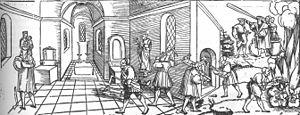
L’iconoclasme est, au sens strict, la destruction délibérée d'images, c'est-à-dire de représentations religieuses de type figuratif et généralement pour des motifs religieux ou politiques. Ce courant de pensée rejette la vénération adressée aux représentations du divin, dans les icônes en particulier. L’iconoclasme est opposé à l'iconodulie.